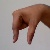
The image shows a hand gesture representing the letter 'Q' in Indian Sign Language.